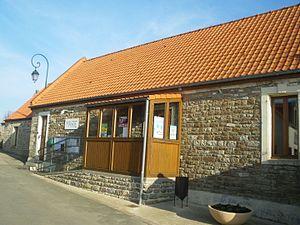
Vue de la mairie de Bazinghen.
Bazinghen est une commune française située dans le département du Pas-de-Calais en région Hauts-de-France.